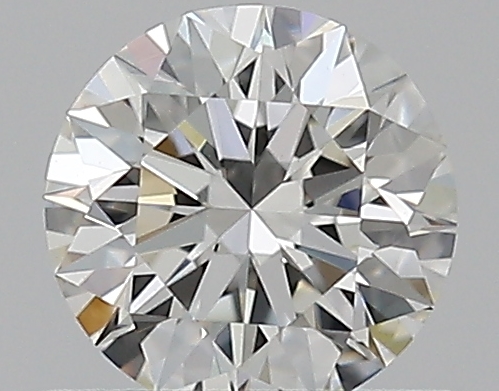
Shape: round
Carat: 0.52
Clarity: VVS2
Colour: H
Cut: EX
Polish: EX
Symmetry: EX
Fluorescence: N
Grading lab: GIA
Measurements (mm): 5.14 x 5.18 x 3.19